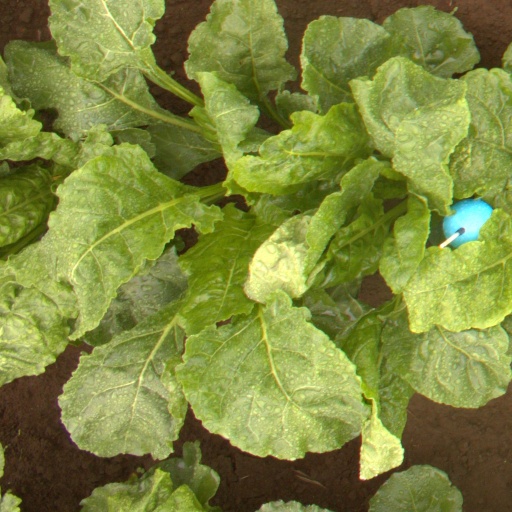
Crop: sugar beet